Uniform

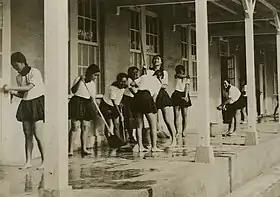
Taiwan schoolgirls in uniform during the time of Japanese rule, 1927.

The term "uniform" may be misleading because employees are not always fully uniform in appearance and may not always wear attire provided by the organization, while still representing the organization in their attire. Academic work on organizational dress by Rafaeli & Pratt (1993) referred to uniformity (homogeneity) of dress as one dimension, and conspicuousness as a second. Employees all wearing black, for example, may appear conspicuous and thus represent the organization even though their attire is uniform only in the color of their clothing, not in its features. Pratt & Rafaeli, (1997) described struggles between employees and management about organizational dress as struggles about deeper meanings and identities that dress represents. And Pratt & Rafaeli (2001) described dress as one of the larger set of symbols and artifacts in organizations, which coalesce into a communication grammar.